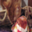
Label: cat